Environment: real
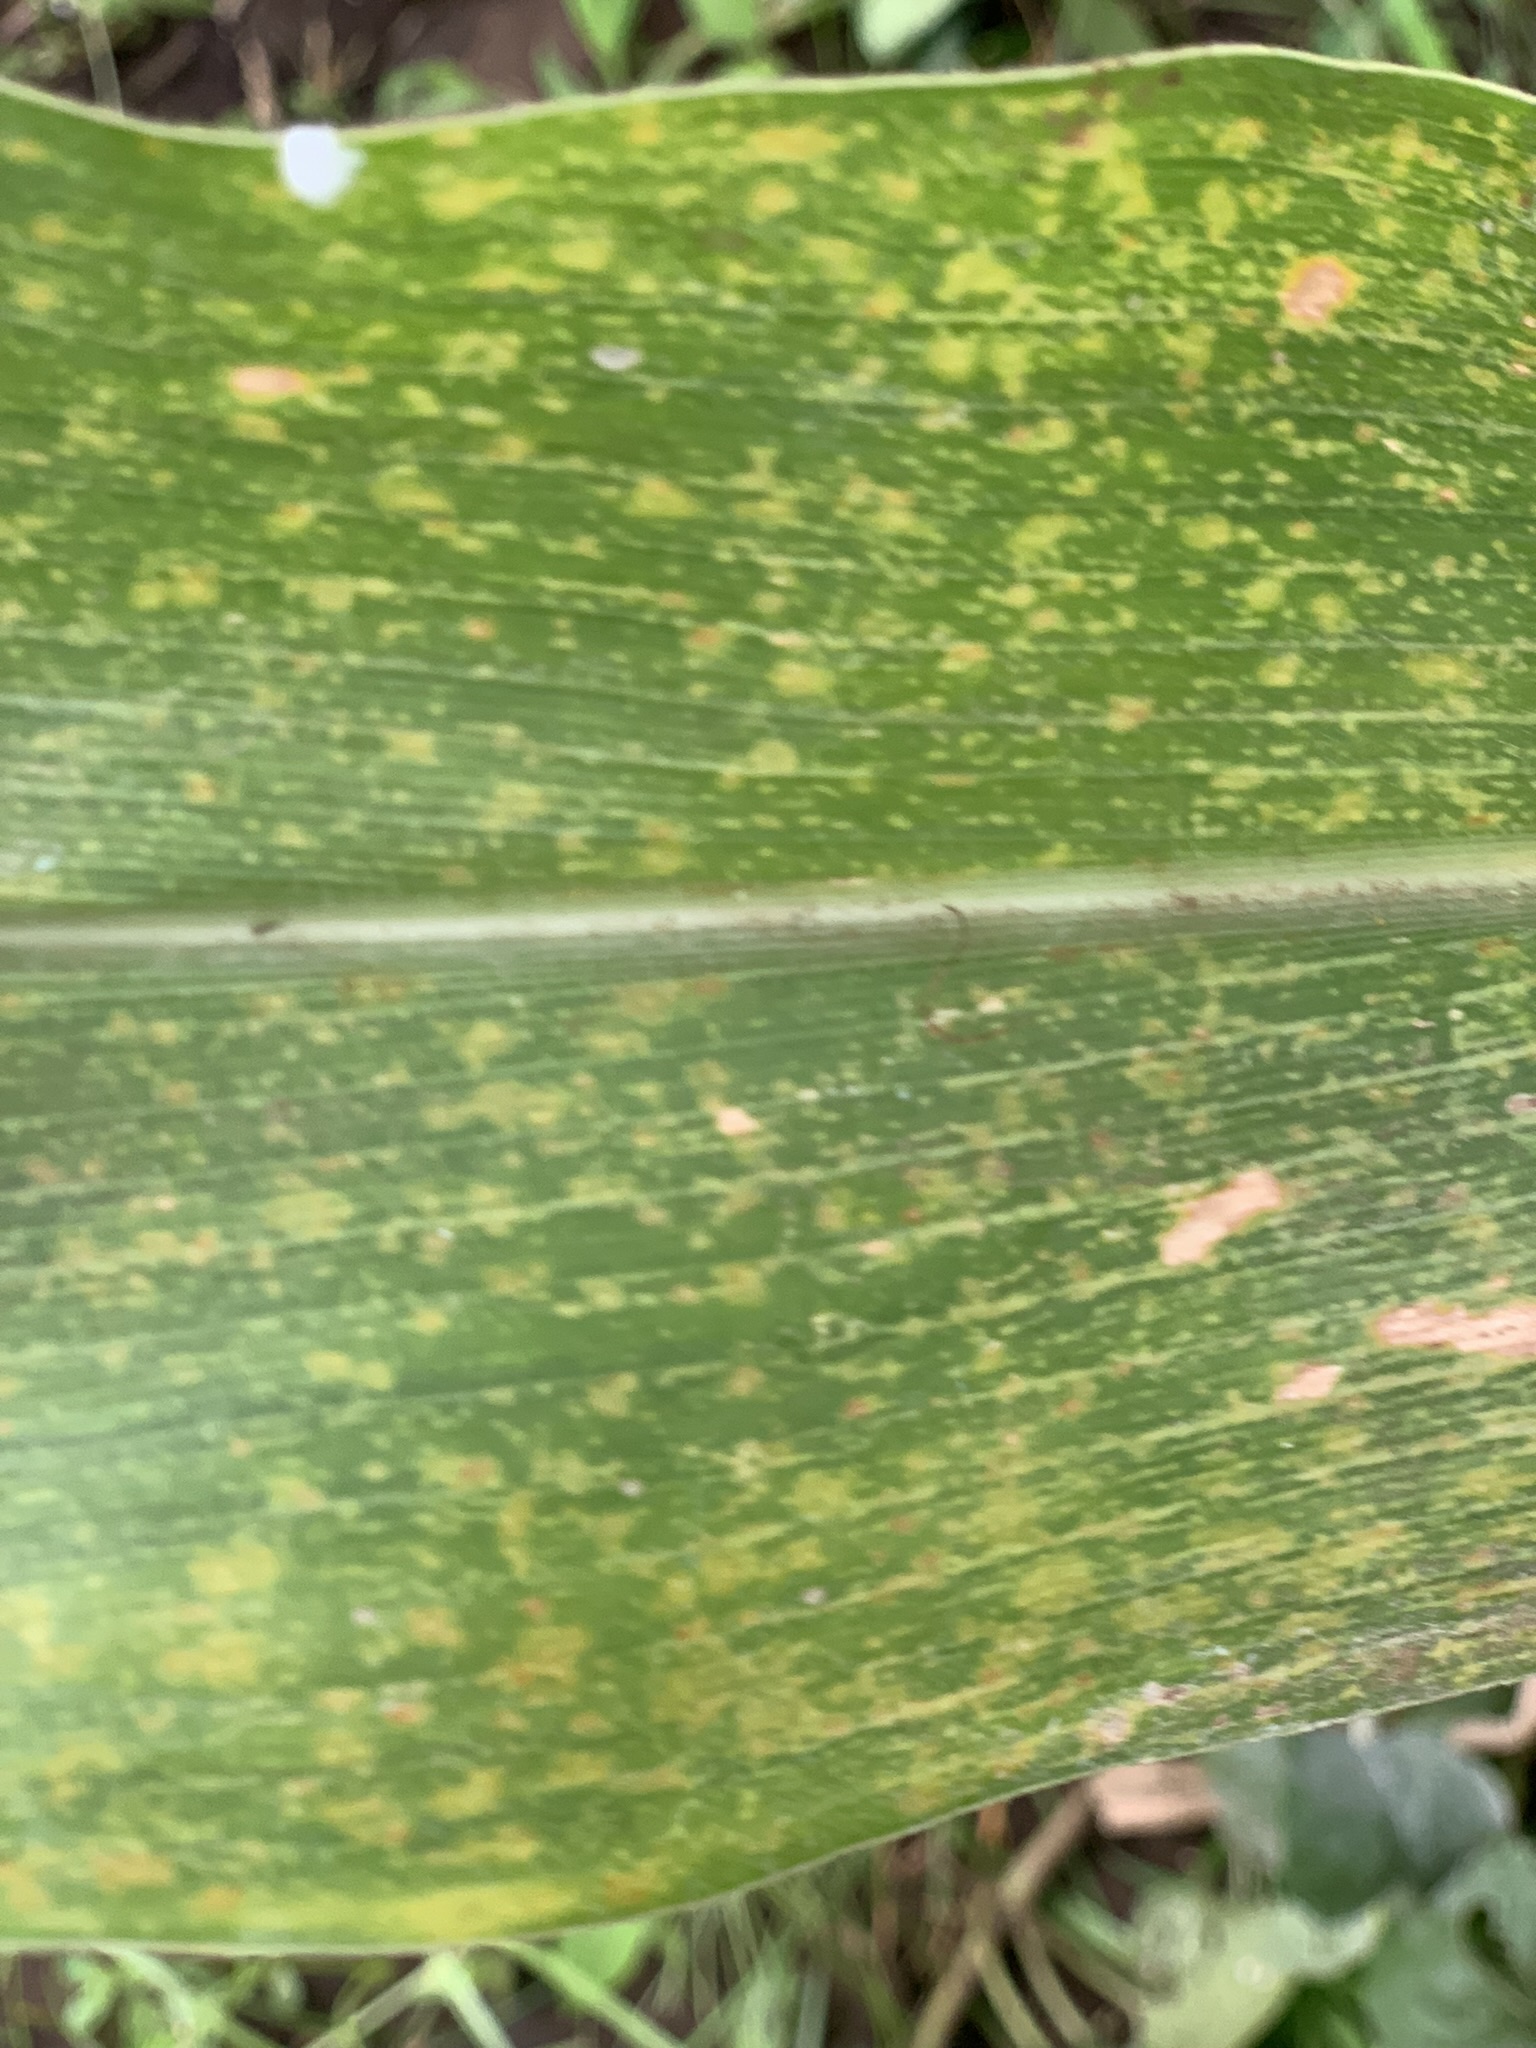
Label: lethal_necrosis